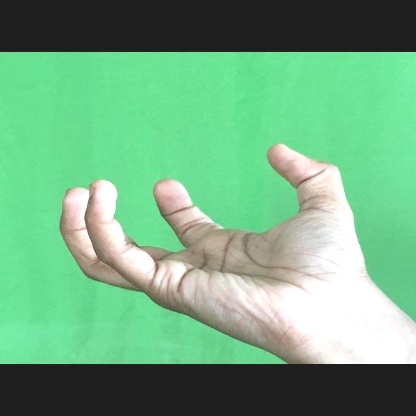
Mudra: Padmakosha